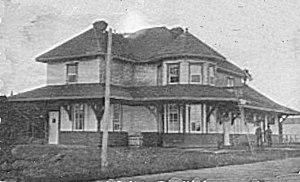
La gare d'Oba est une gare ferroviaire canadienne, située à la localité d'Oba dans la partie non-organisée au nord du district d'Algoma dans la province de l'Ontario.